Greetings (1968 film)

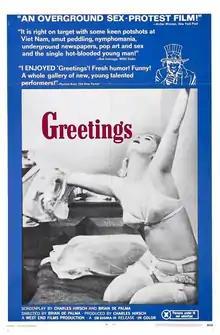
Theatrical release poster

Greetings is a 1968 American black comedy film co-written and directed by Brian De Palma. A satirical film about men avoiding the Vietnam War draft, it marks Robert De Niro's first major role.